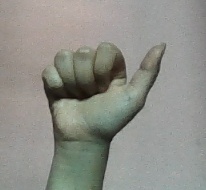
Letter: dhad